Tristimulus colorimeter

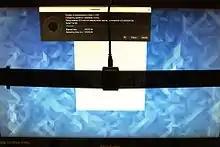
Color calibration of a monitor using ColorHug2, an open-source colorimeter, placed on the screen

A tristimulus colorimeter, colloquially shortened to "colorimeter" or "colourimeter", is used in digital imaging to profile and calibrate output devices.